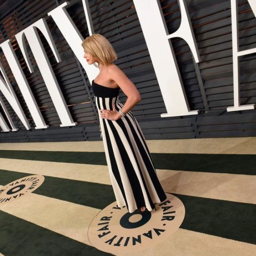
just look at those fresh face and watching to that fantastic style .